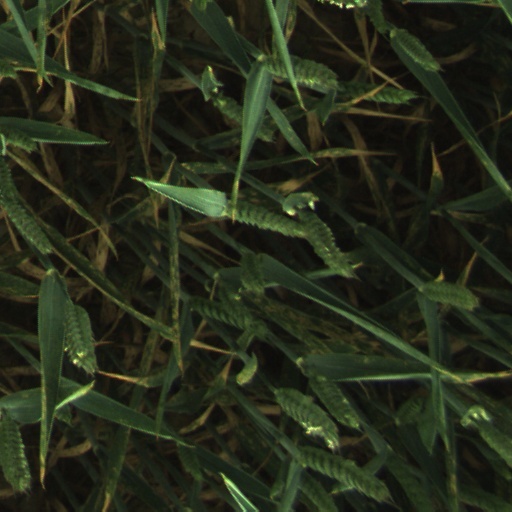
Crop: wheat